Shitsurakuen (manga)

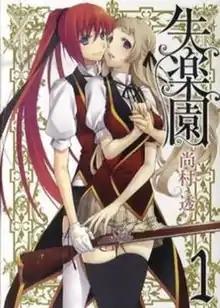
Japanese cover of "Shitsurakuen" volume 1.

is a shōnen manga series written and illustrated by Tōru Naomura. It follows the story of Himoto Sora, a transfer student with a sense of justice and dreams of becoming a knight. Upon arriving at Utopia Academy, she learns of a virtual reality-like game played by the male students in which they use girls as weapons in battles for status and treat them as commodities. Seeing one of these girls being abused, she steps in and unwittingly becomes the first female participant of the game.